Kim Won-tak

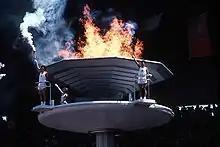
Kim Won-Tak, Chong Son-man (teacher) und Son Mi-jong (dance student) during the lighting of the 1988 Summer Olympic cauldron

Kim Won-Tak (born July 21, 1964) is a South Korean long-distance runner who competed in the late 1980s.